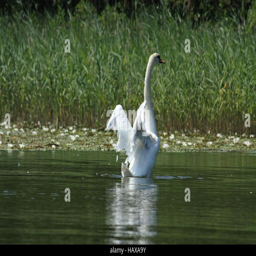
person flapping on the water with its wings